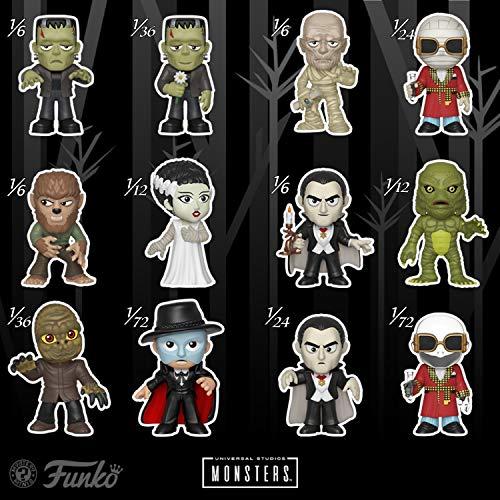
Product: Funko Mystery Minis: Universal Monsters - Assorted model (One Mini Per Purchase)
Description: Get ready for the Monster mash.
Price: $5.99
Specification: ProductDimensions:1x1x3inches|ItemWeight:0.16ounces|ShippingWeight:1.6ounces(Viewshippingratesandpolicies)|ASIN:B07RZ8Y9VR|Itemmodelnumber:40813|Manufacturerrecommendedage:6yearsandup